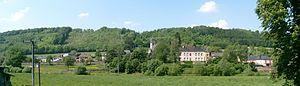
Moestroff est une section de la commune luxembourgeoise de Bettendorf située dans le canton de Diekirch.